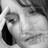
Emotion: sad